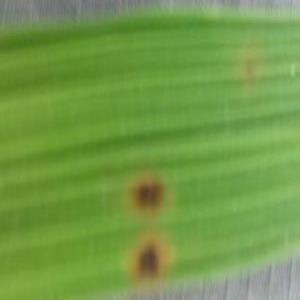
Disease: Brownspot